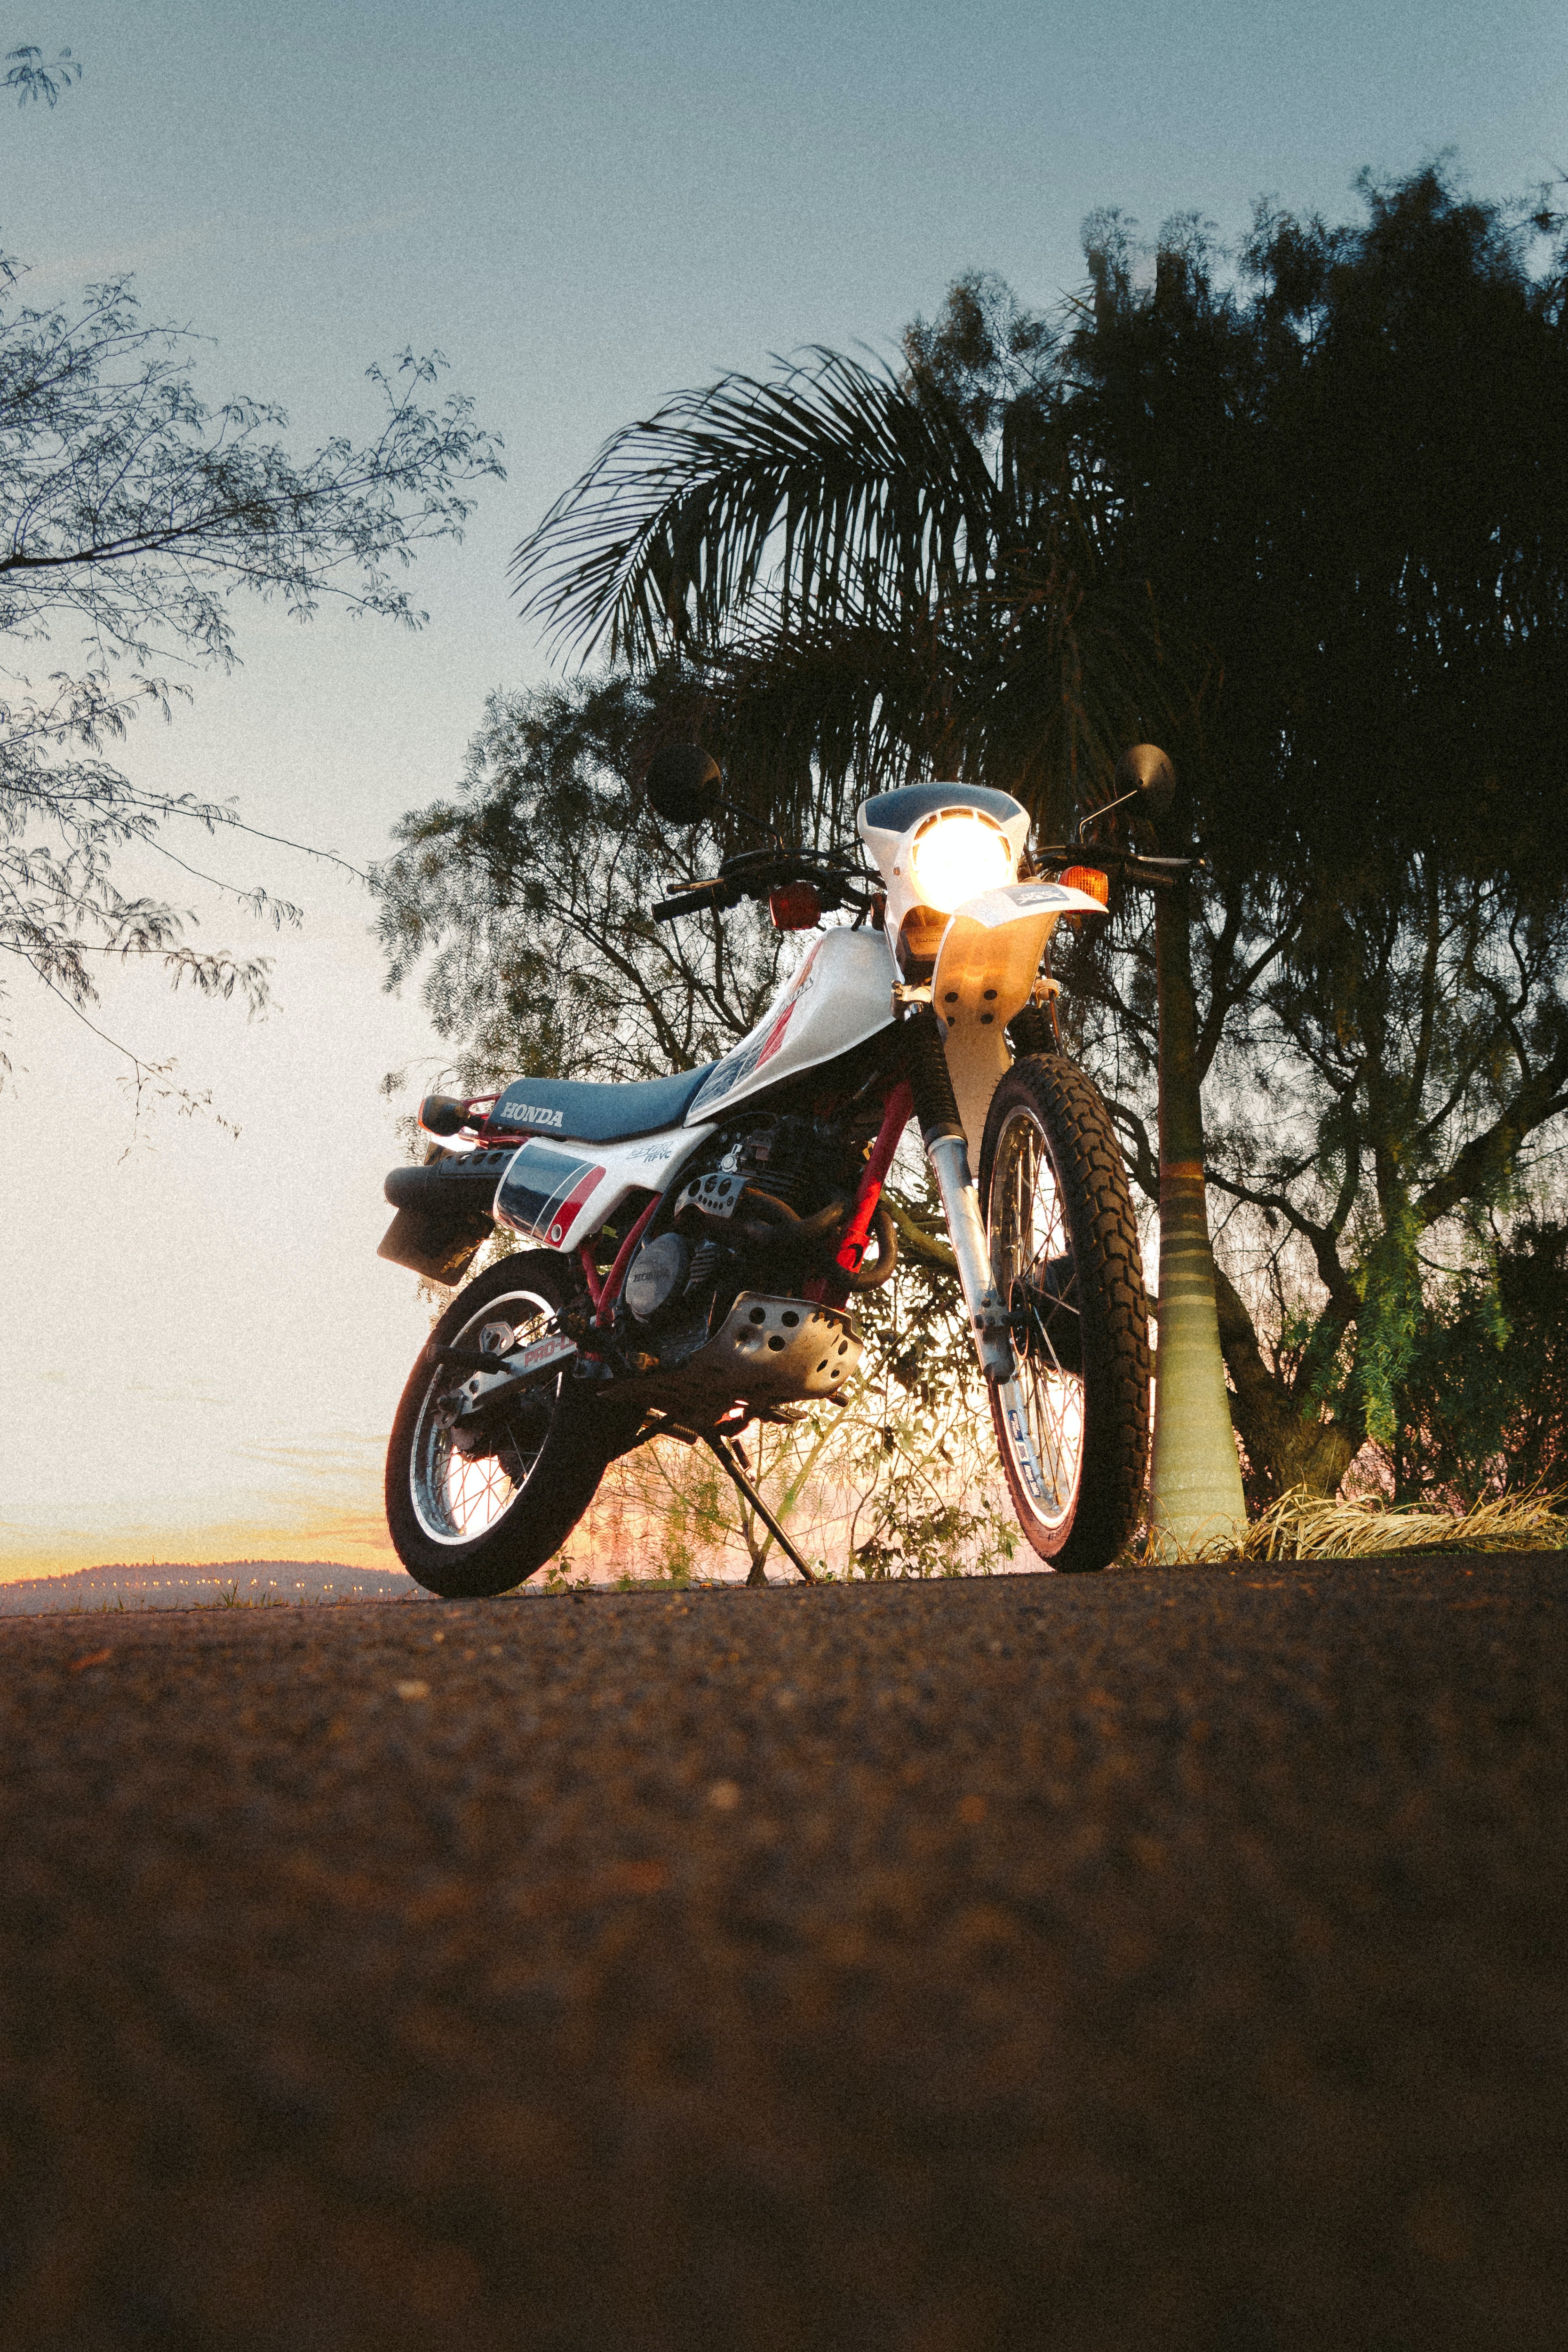
tree, tire, wheel, sky, vehicle, plant, helmet, motorcycle, automotive lighting, automotive tire, enduro, motor vehicle, racing, motorcycle helmet, rolling, alloy wheel, motorsport, motorcycling, fender, headlamp, rim, motorcycle racing, grass, landscape, motocross, automotive design, recreation, spoke, extreme sport, soil, automotive exterior, auto part, personal protective equipment, sports equipment, dirt road, road, automotive wheel system, stunt, motorcycle accessories, trail, off roading, boot, cycling, stunt performer, adventure, sunrise, sports, evening